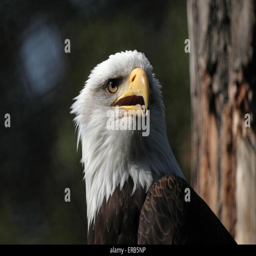
bald eagle , known as the national bird